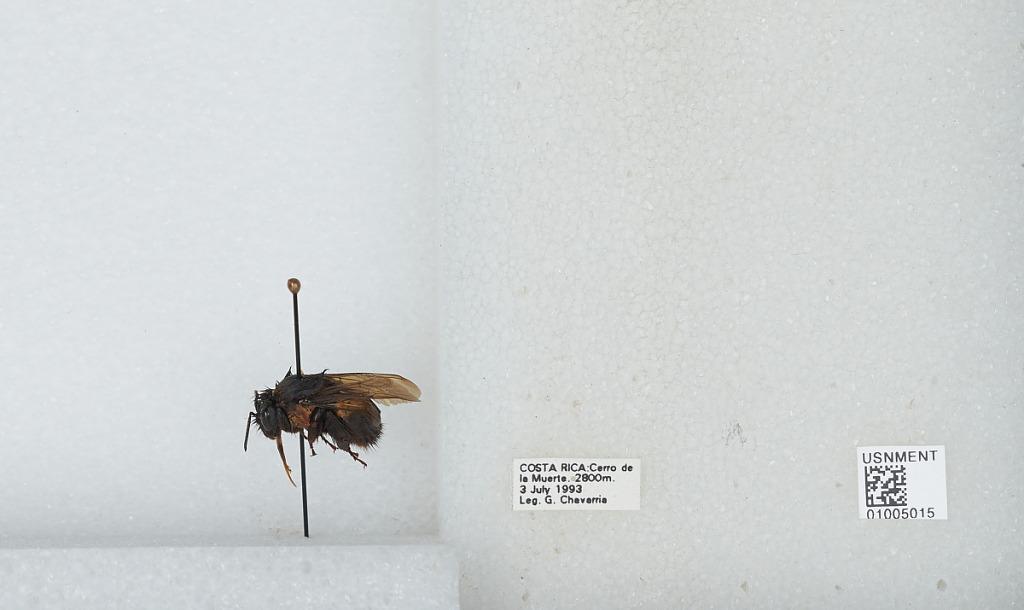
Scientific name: Bombus (Pyrobombus) ephippiatus (Say)
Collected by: G. Chavarria
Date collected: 1993-7-3
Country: Costa Rica
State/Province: San Jose
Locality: Cerro de la Muerte
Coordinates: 9.5583, -83.7239